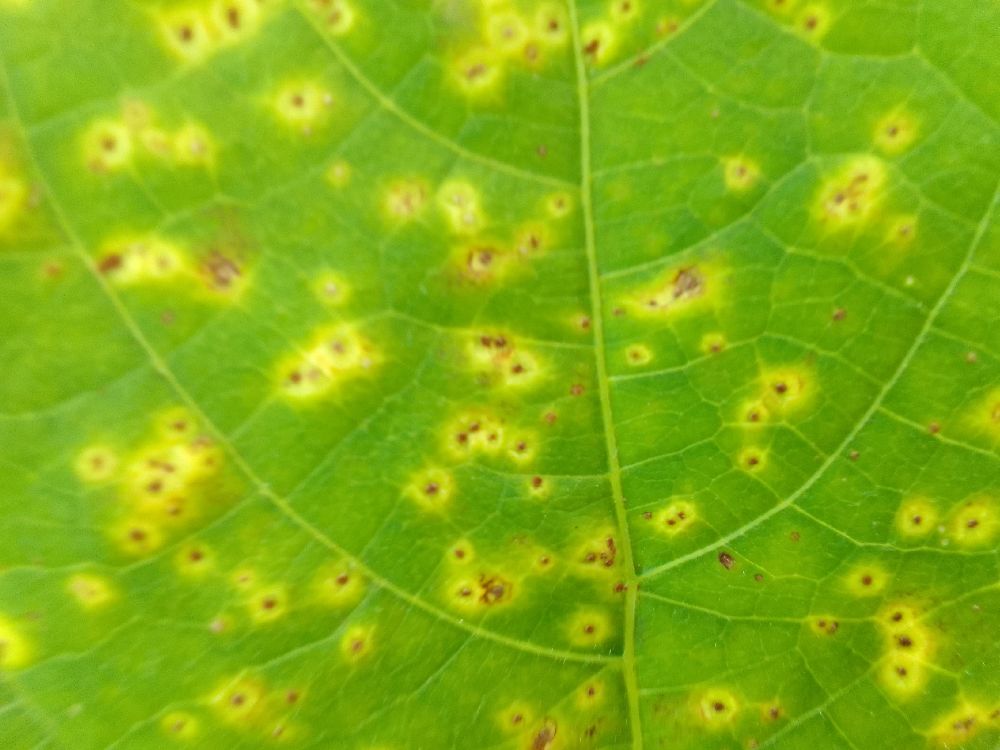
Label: rust